National Register of Historic Places listings in the Northern Mariana Islands

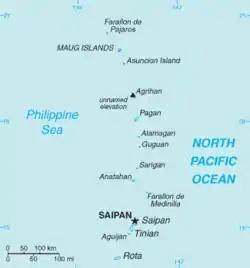
Map of the Northern Mariana Islands

This is a list of the buildings, sites, districts, and objects listed on the National Register of Historic Places in the Northern Mariana Islands. There currently 37 listed sites spread across the four municipalities of the Northern Mariana Islands. There are no sites listed on any of the islands that make up the Northern Islands Municipality.